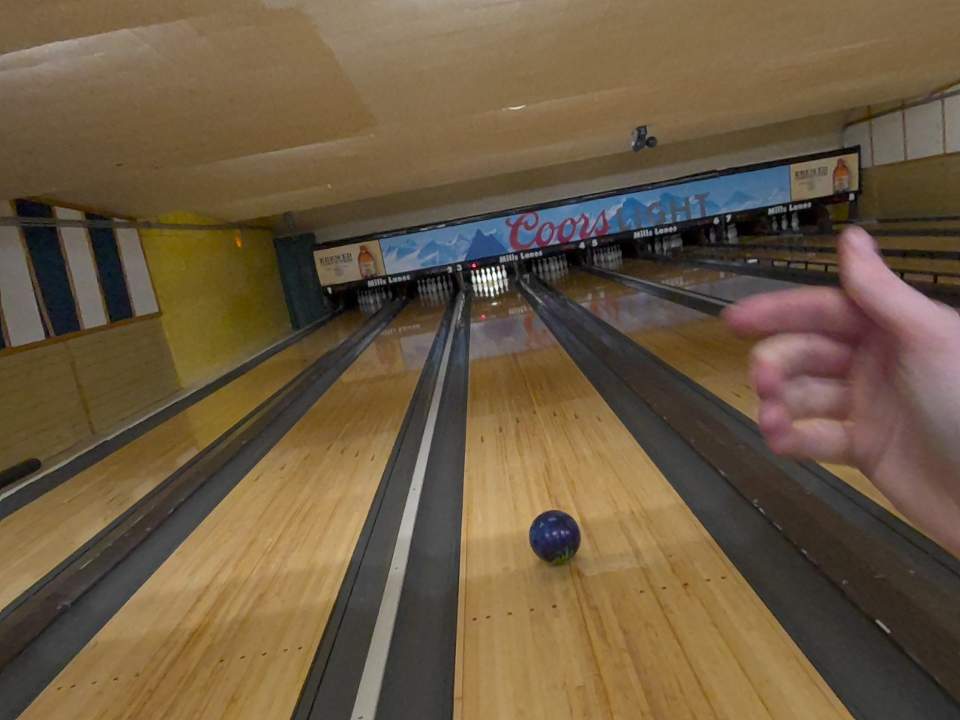
Object: bowling_ball